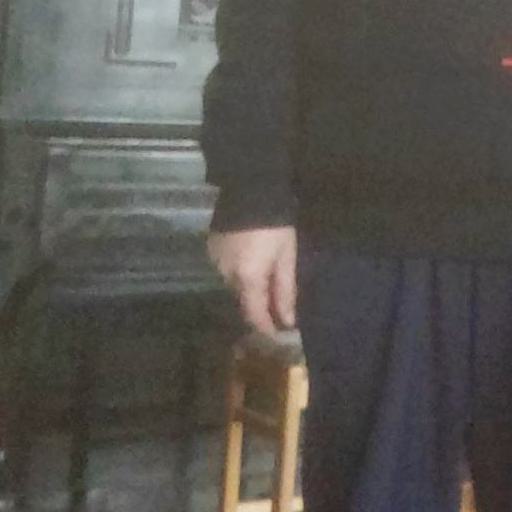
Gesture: no_gesture